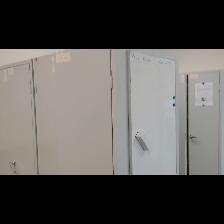
Label: NonHuman